Traigh Mhòr

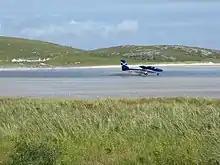
A Twin Otter taking off from Traigh Mhòr

In 1933 when a site was sought for Barra Airport, John MacPherson, the local postmaster (otherwise known as 'The Coddy') suggested that the beach, with its hard compact sand, be used for the runways. It is still in use, and is the only runway in the world washed twice a day by the tide. There are three runways, to allow for different wind directions. Three large visible markers mark the runways. When the windsock flies to show that a plane arrival is imminent, the area is out of bounds to people on the beach.